Mark Esper

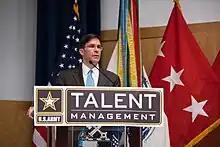
Army Secretary Mark Esper spoke before the Army's leadership in January 2019 about his Talent Management initiative.

In February 2020, the Army announced the reactivation of the V Corps (and its basing at Fort Knox, Kentucky), with a forward headquarters to be established months later in Poland. According to Esper, the purpose behind establishing a fourth corps was to improve command and control in Europe, and help organize the war planning and preparations of the United States' Army and its NATO allies as they squared off against a revanchist Russia on the continent.